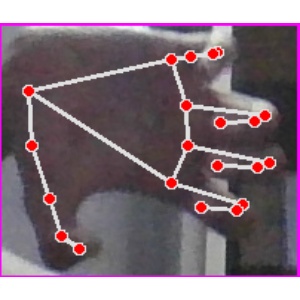
अक्षर: त